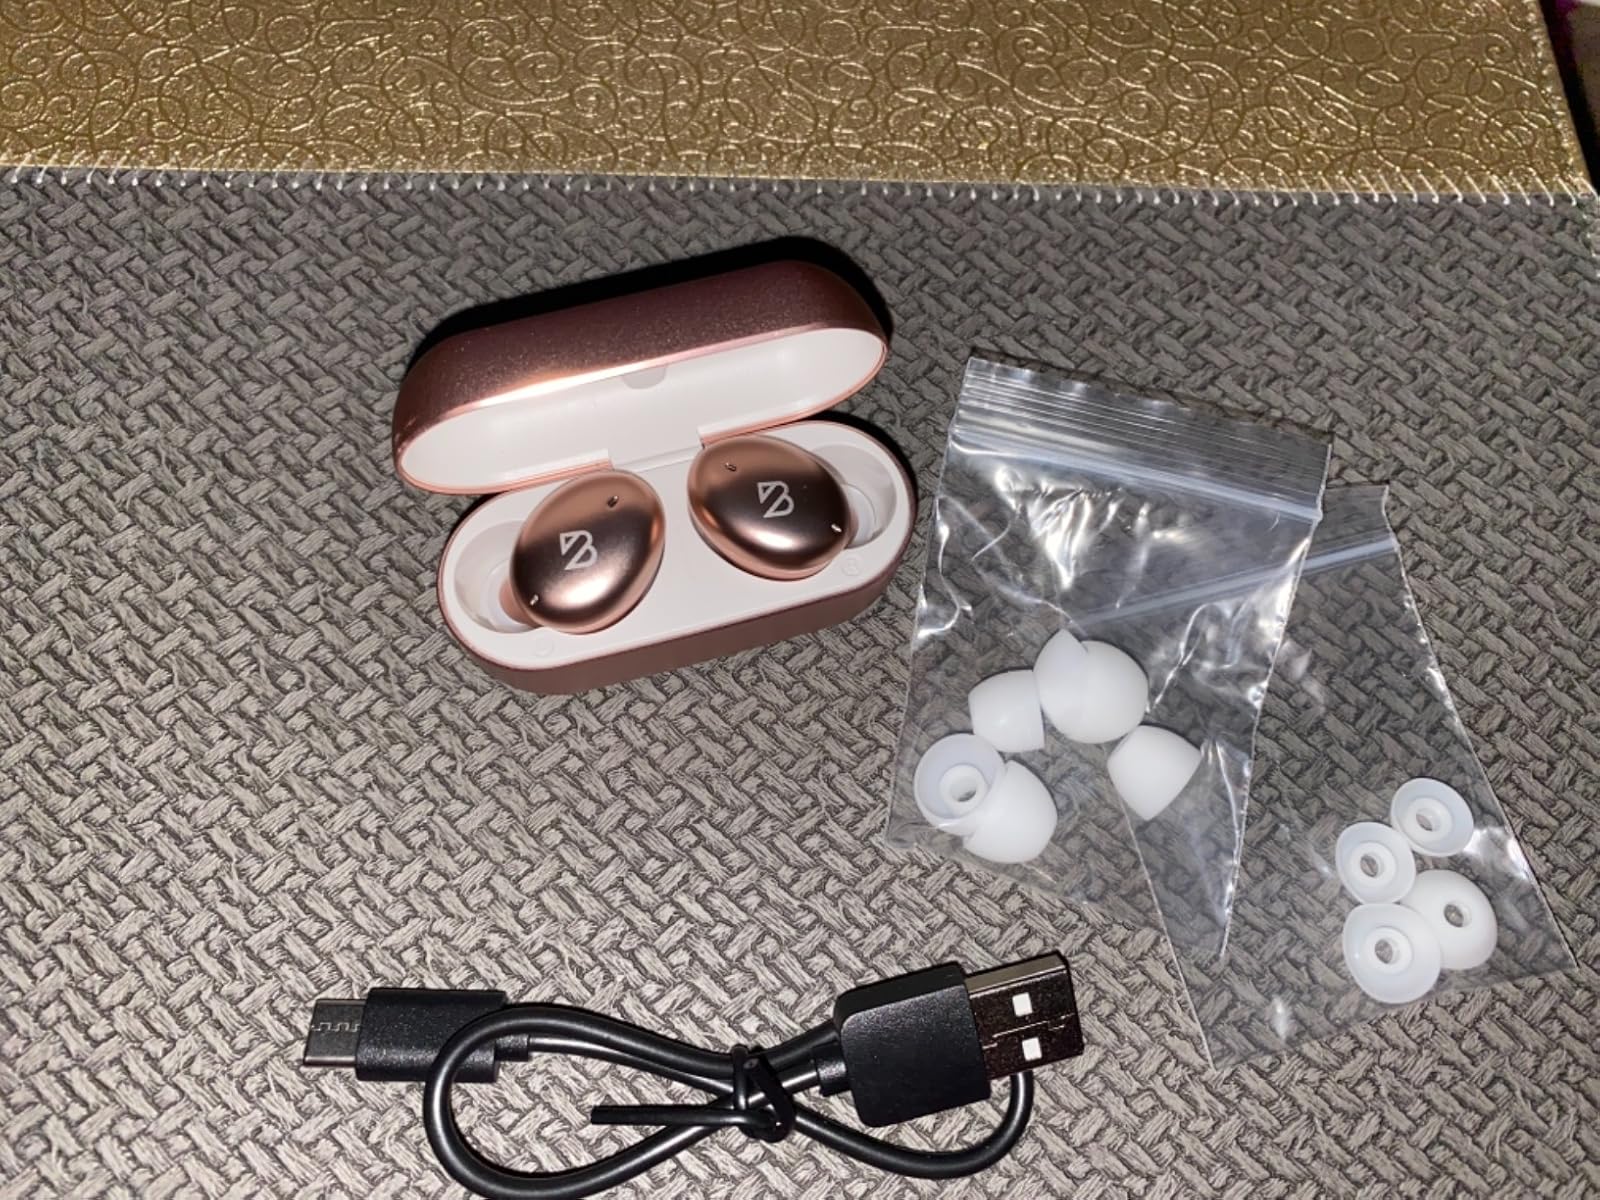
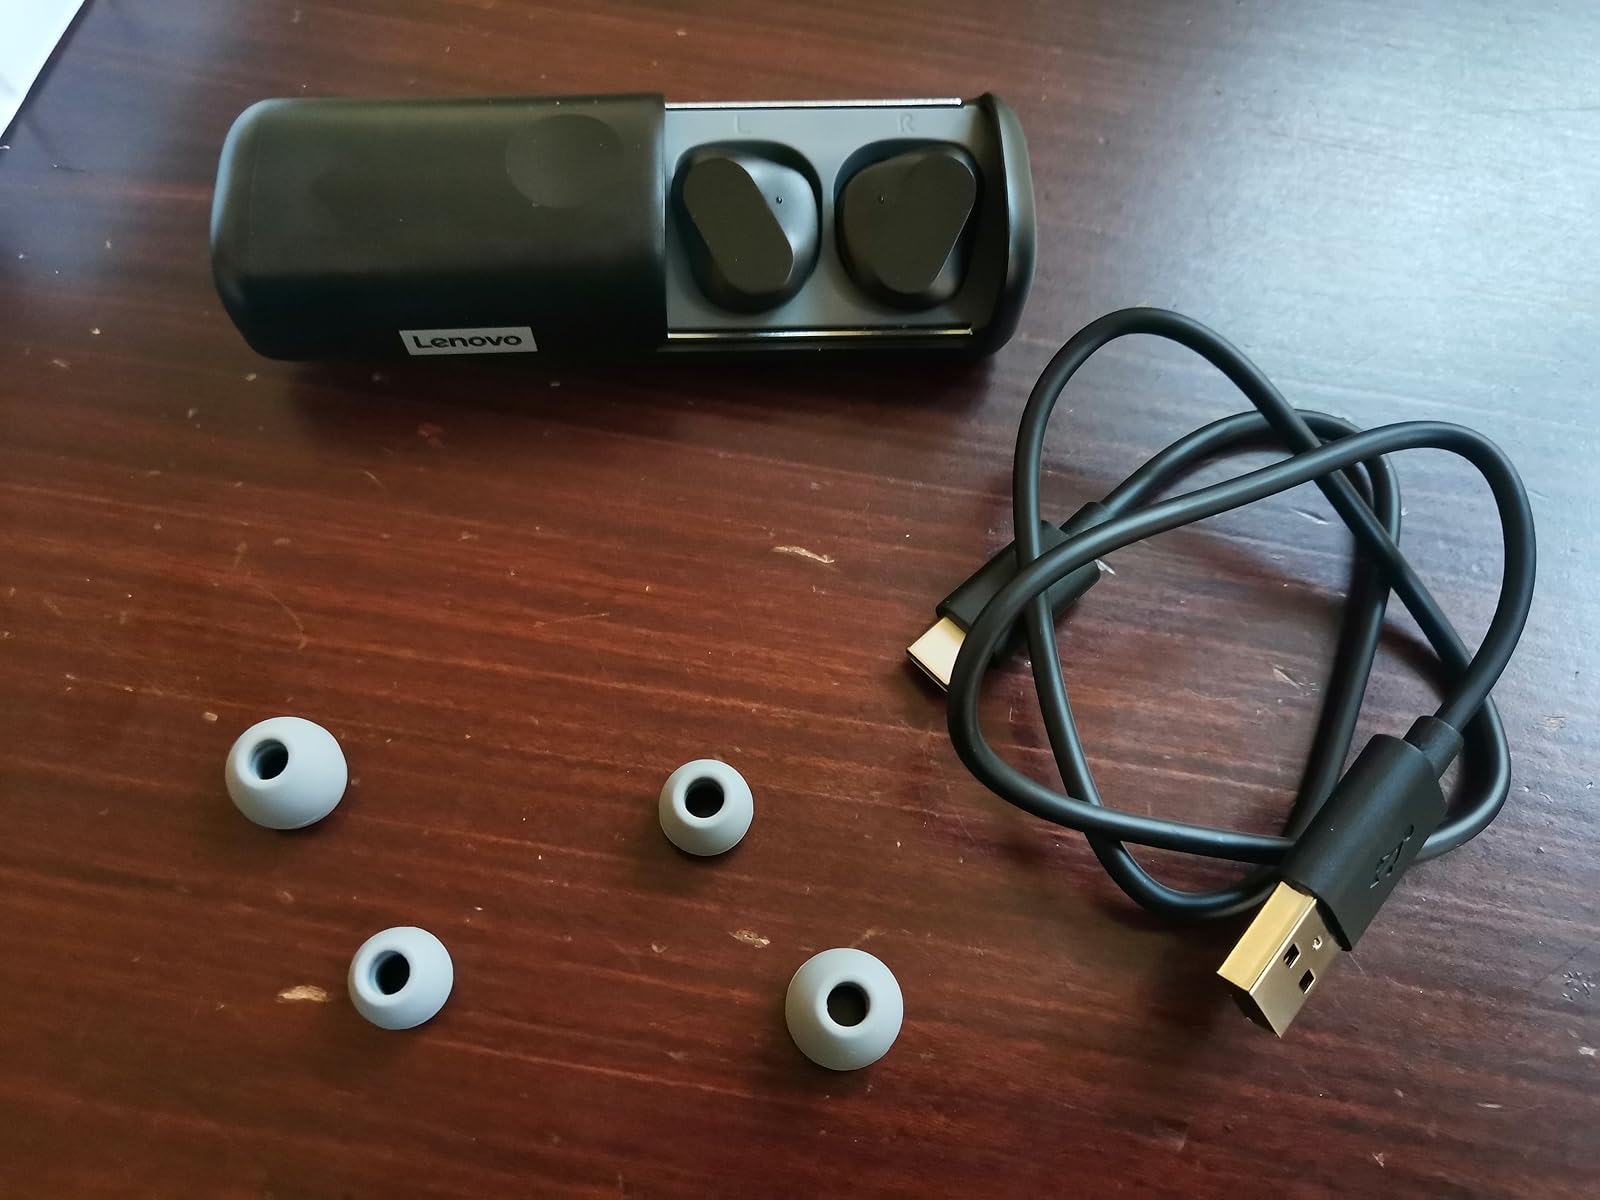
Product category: earbuds
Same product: no